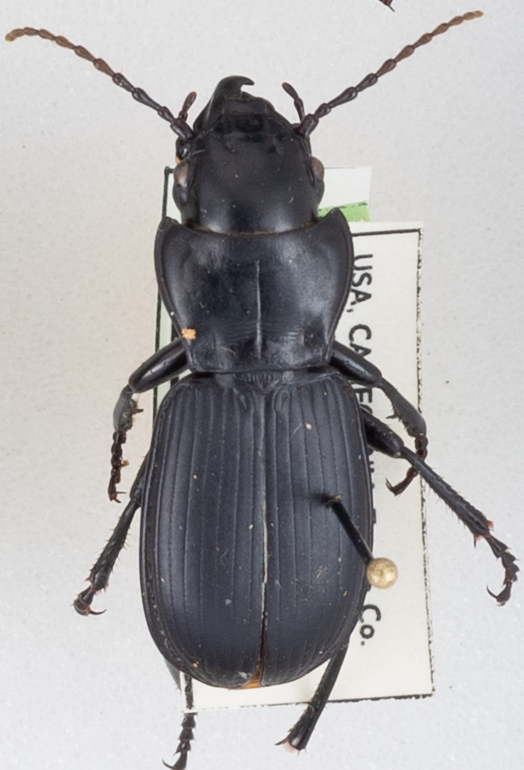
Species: Pterostichus lama
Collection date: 2021-08-03
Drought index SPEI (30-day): -2.09
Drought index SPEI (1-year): -2.09
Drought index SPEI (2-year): -2.09